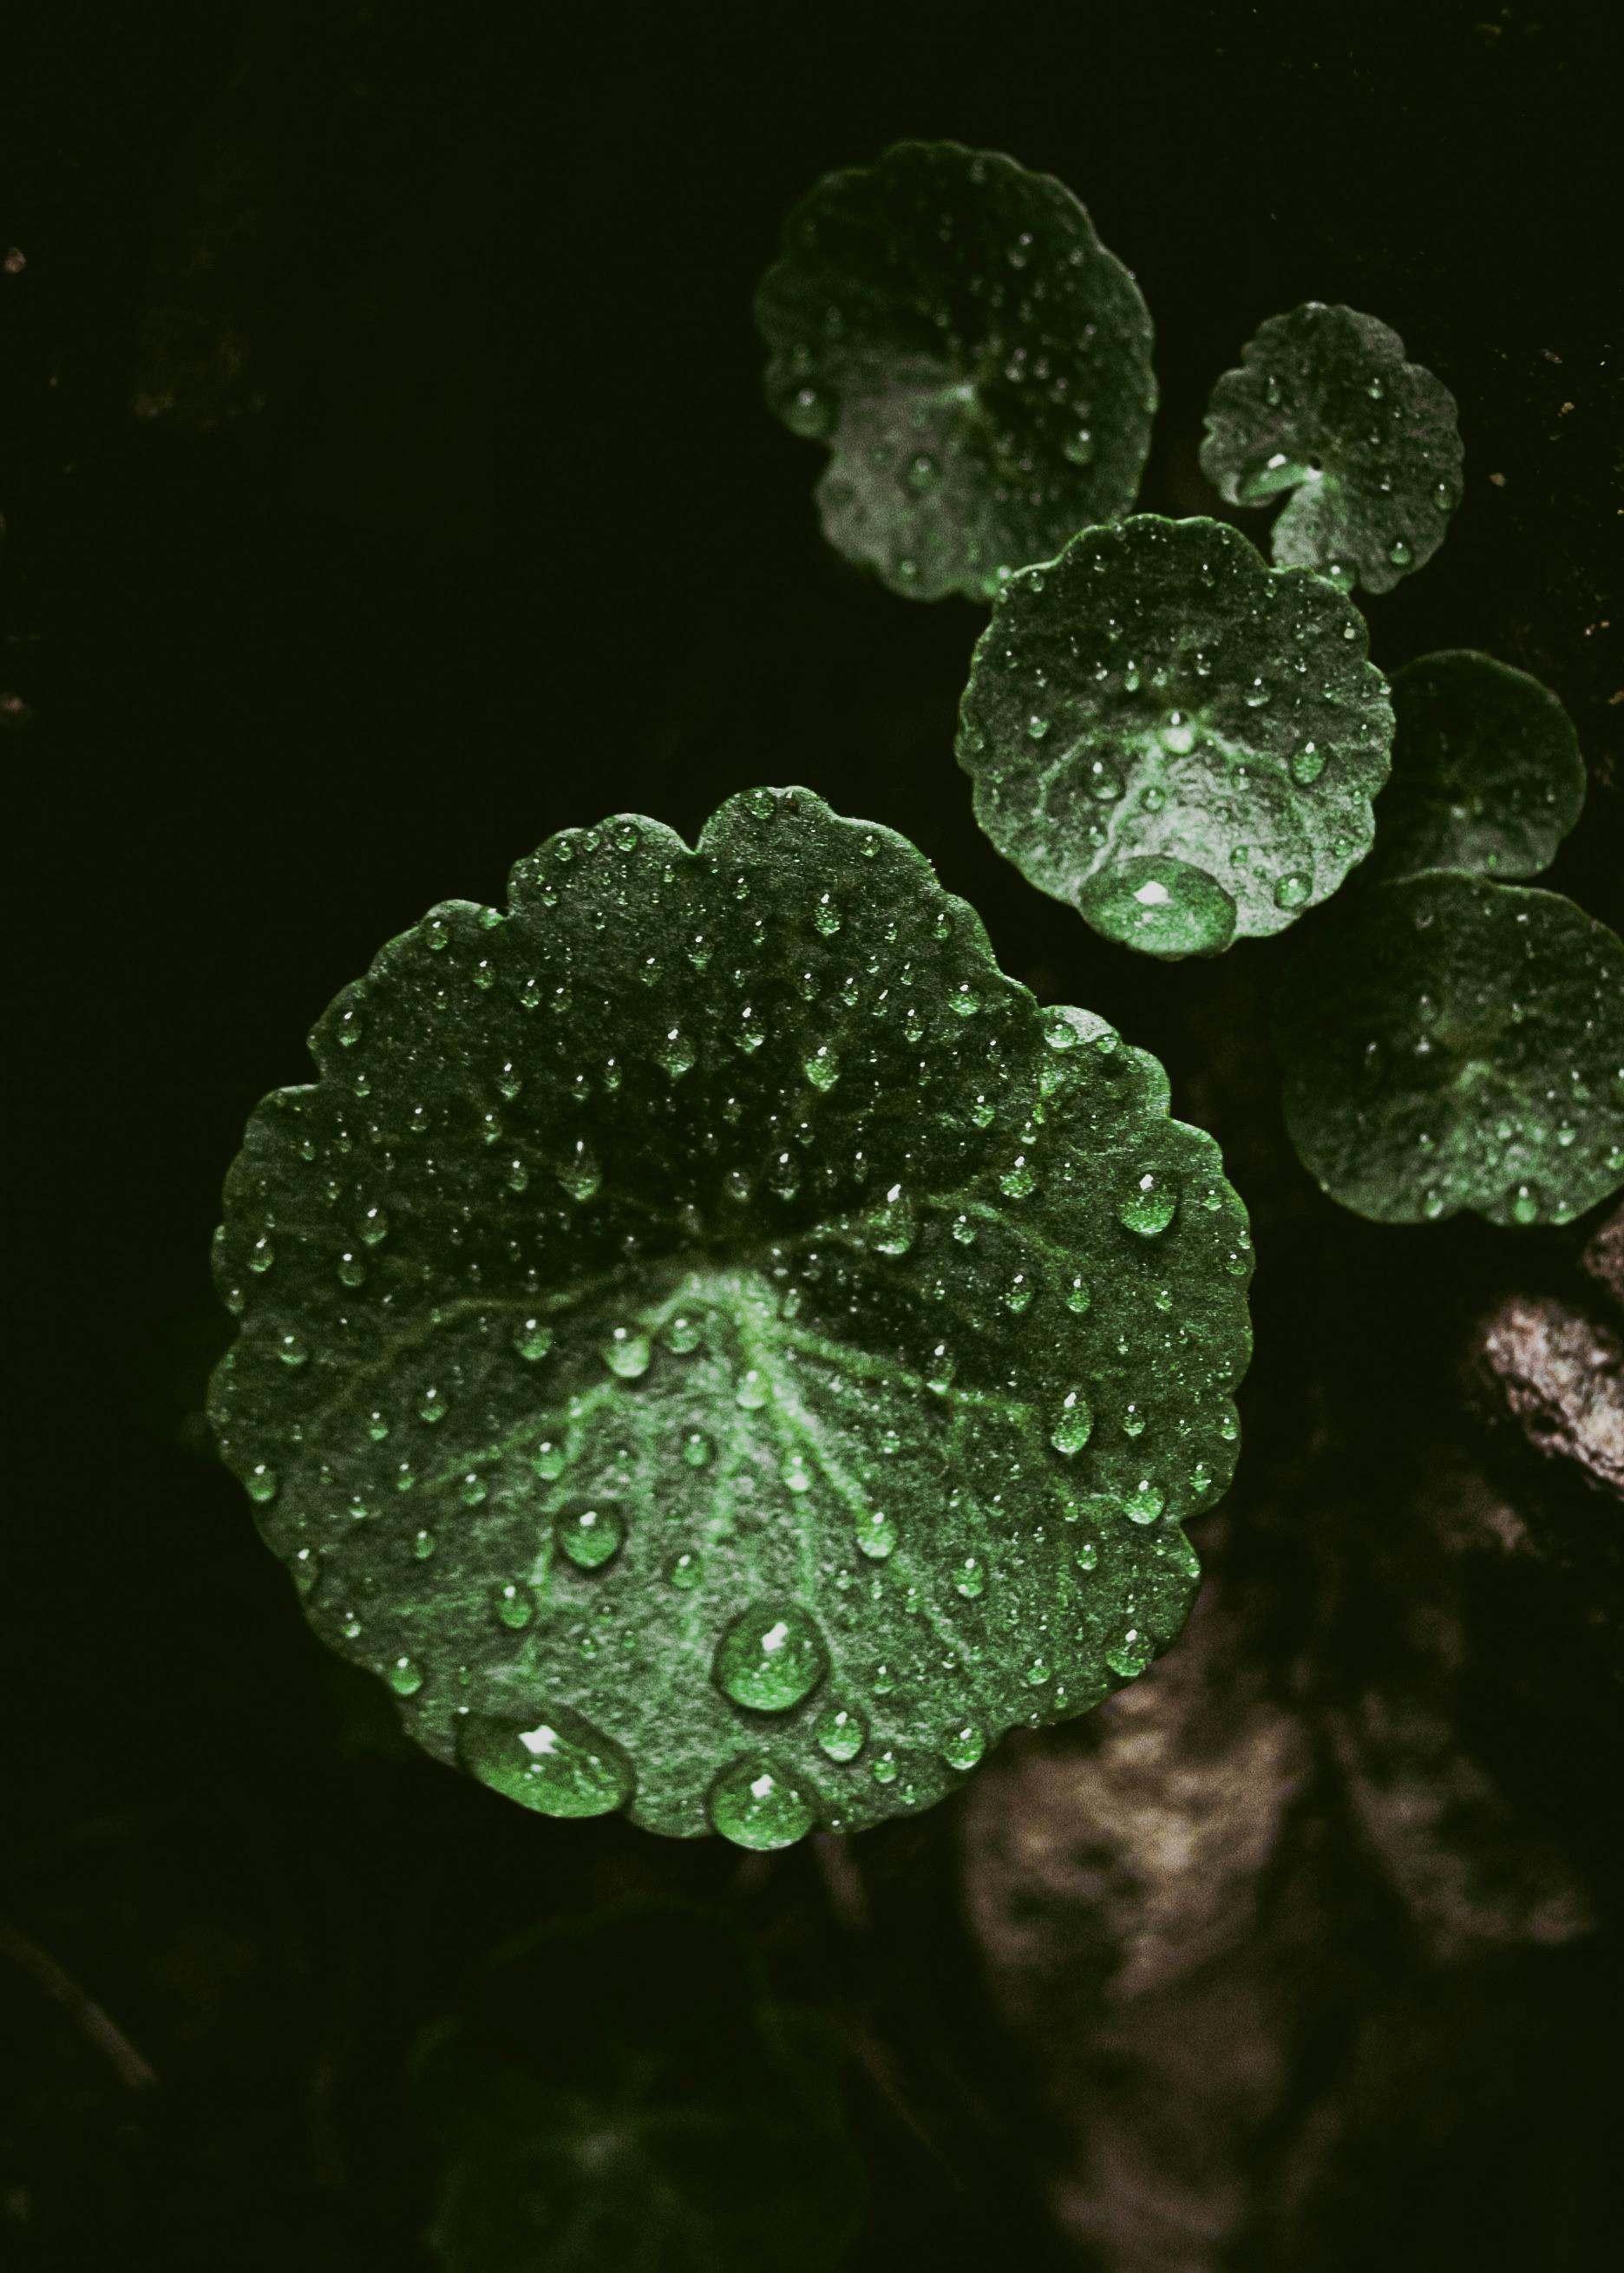
leaf, water, plant, liquid, natural environment, petal, organism, fluid, terrestrial plant, grass, flash photography, moisture, dew, flowering plant, annual plant, circle, drizzle, drop, close up, macro photography, herbaceous plant, precipitation, still life photography, perennial plant, font, groundcover, herb, darkness, art, liverwort